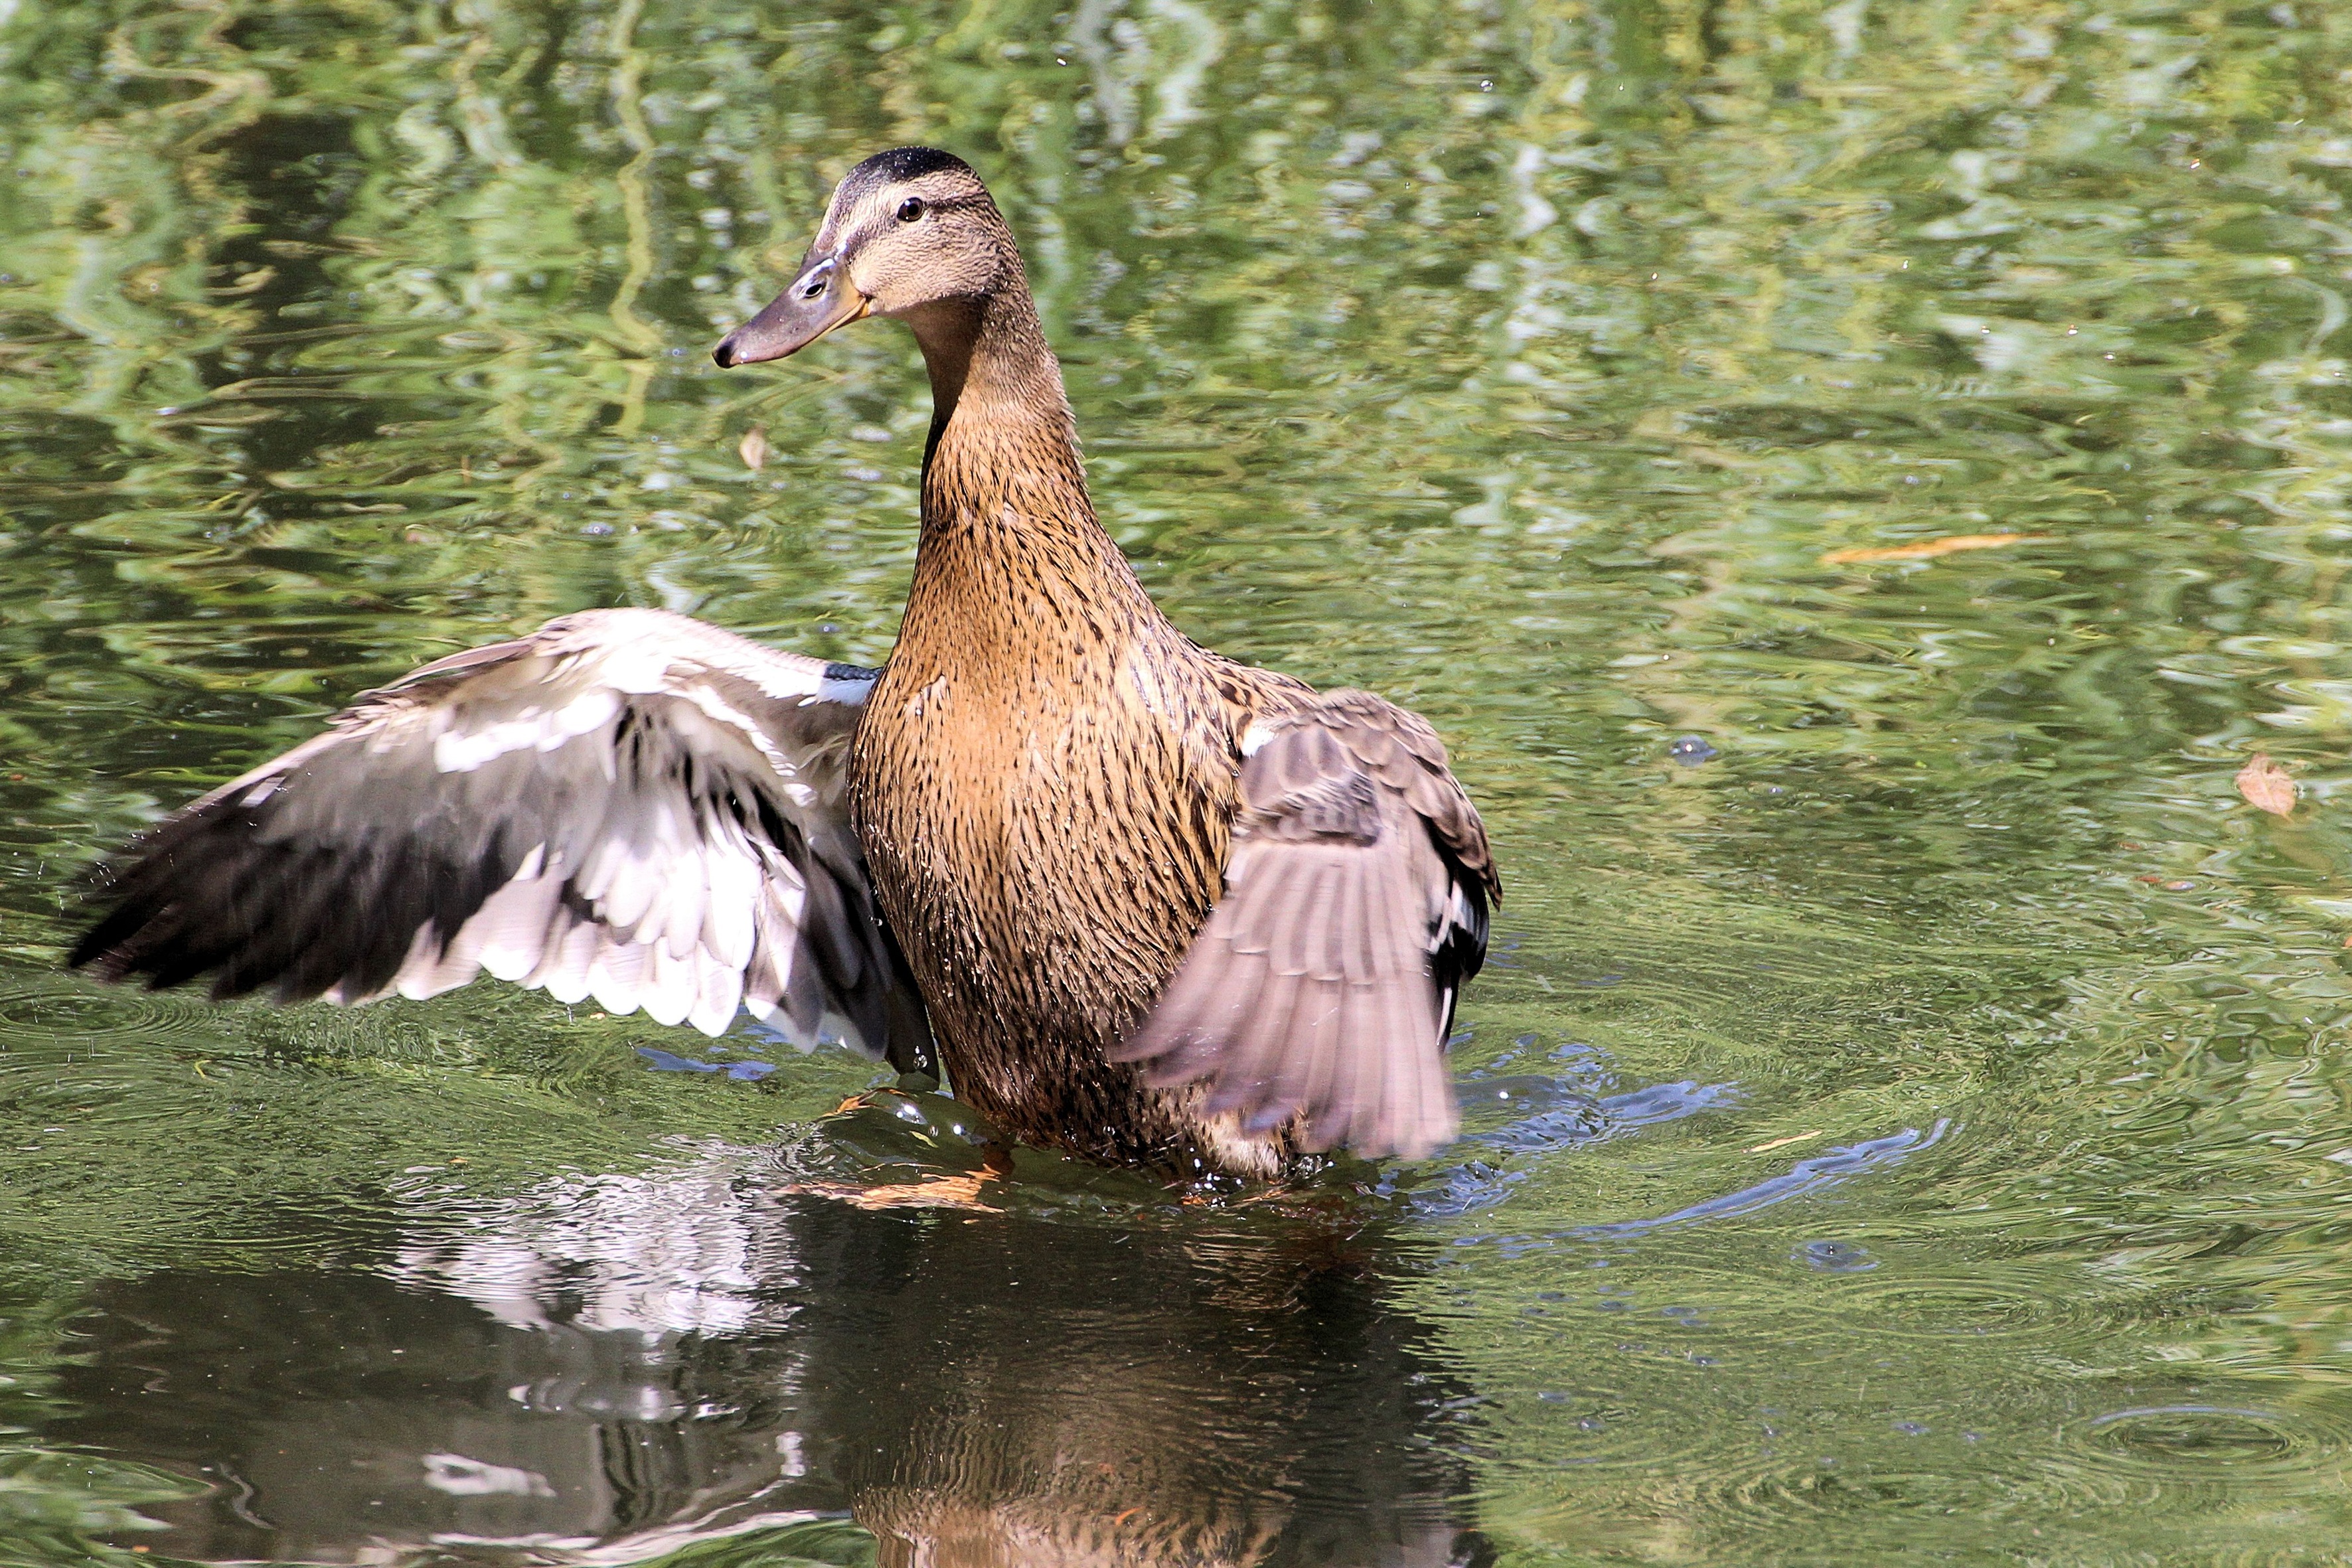
nature, bird, wing, pond, wildlife, beak, fowl, fauna, duck, goose, vertebrate, waterfowl, water bird, aquatic animals, mallard, ducks geese and swans